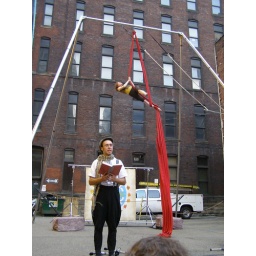
Story of girl in a tree (autumn)